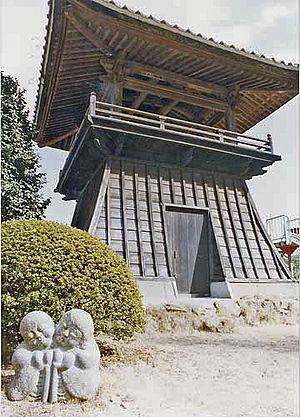
Ogose est un bourg du district d'Iruma situé dans la préfecture de Saitama, au Japon.